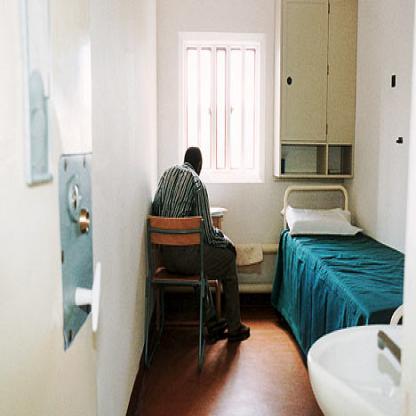
Scene: Indoor